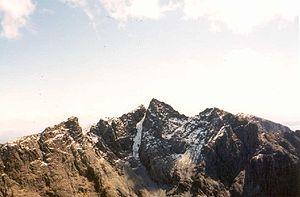
Le Sgùrr Alasdair est une montagne du Royaume-Uni située en Écosse, sur l'île de Skye. Il culmine à 992 mètres d'altitude ce qui en fait un munro, un marilyn et le plus haut sommet de l'île.